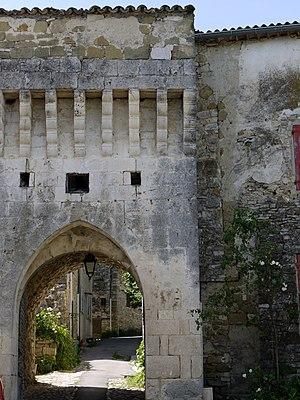
Porte et rempart de Revest des Brousses, Alpes de Haute Provence, France
Revest-des-Brousses est une commune française, située dans le département des Alpes-de-Haute-Provence en région Provence-Alpes-Côte d'Azur.
Les remparts de Revest-des-Brousses sont des remparts situés à Revest-des-Brousses, en France.
Cet article recense les monuments historiques des Alpes-de-Haute-Provence, en France.